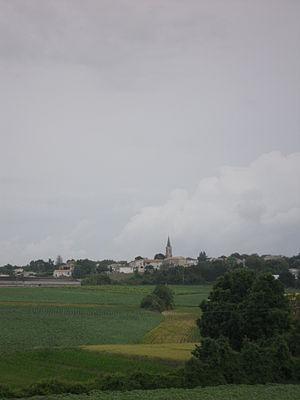
Commune de Soubran
Soubran est une commune du sud-ouest de la France, située dans le département de la Charente-Maritime.